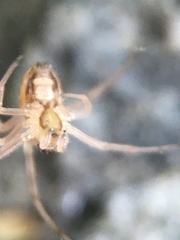
Species: Lactrodectus_hesperus